Willy warmer

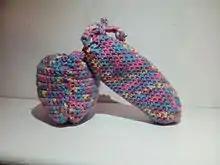
Crocheted willy warmer with drawstring

A willy warmer (or cock sock) is a novelty garment designed to fit over the penis.